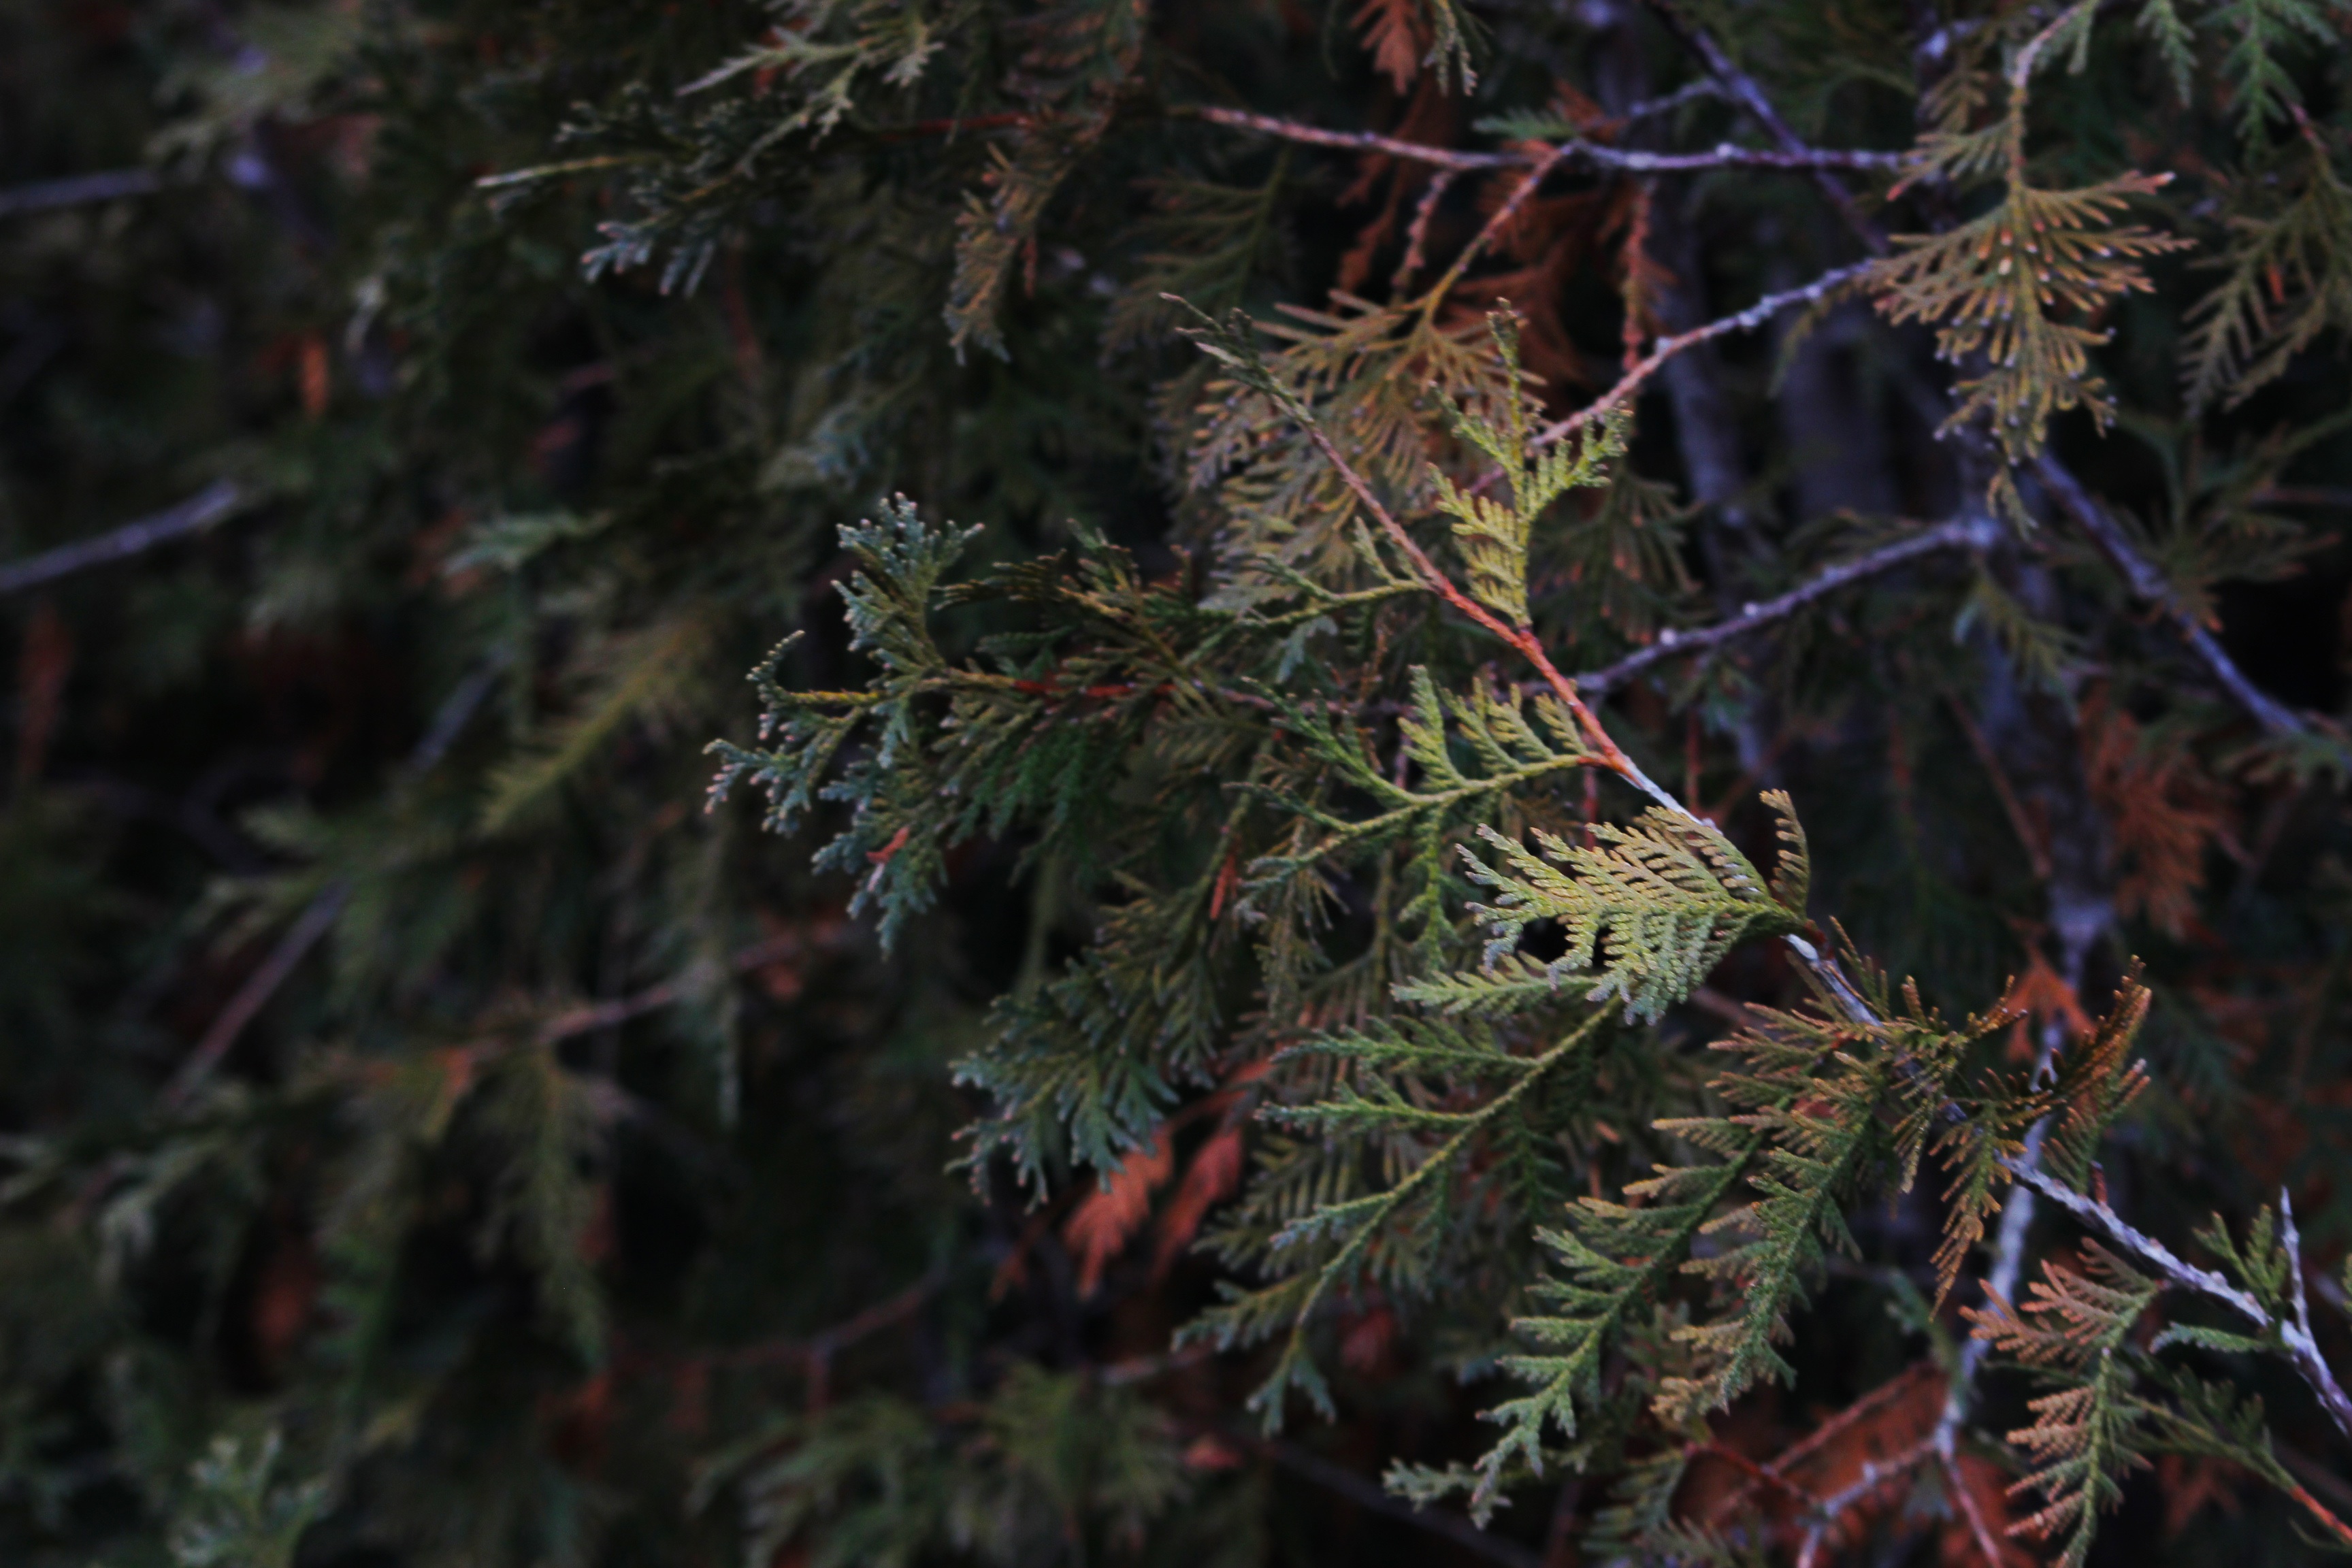
tree, forest, branch, plant, leaf, frost, autumn, fir, twig, conifer, spruce, larch, woody plant, temperate coniferous forest, land plant